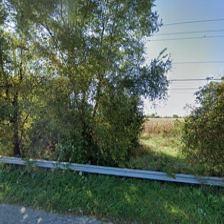
Label: streetView